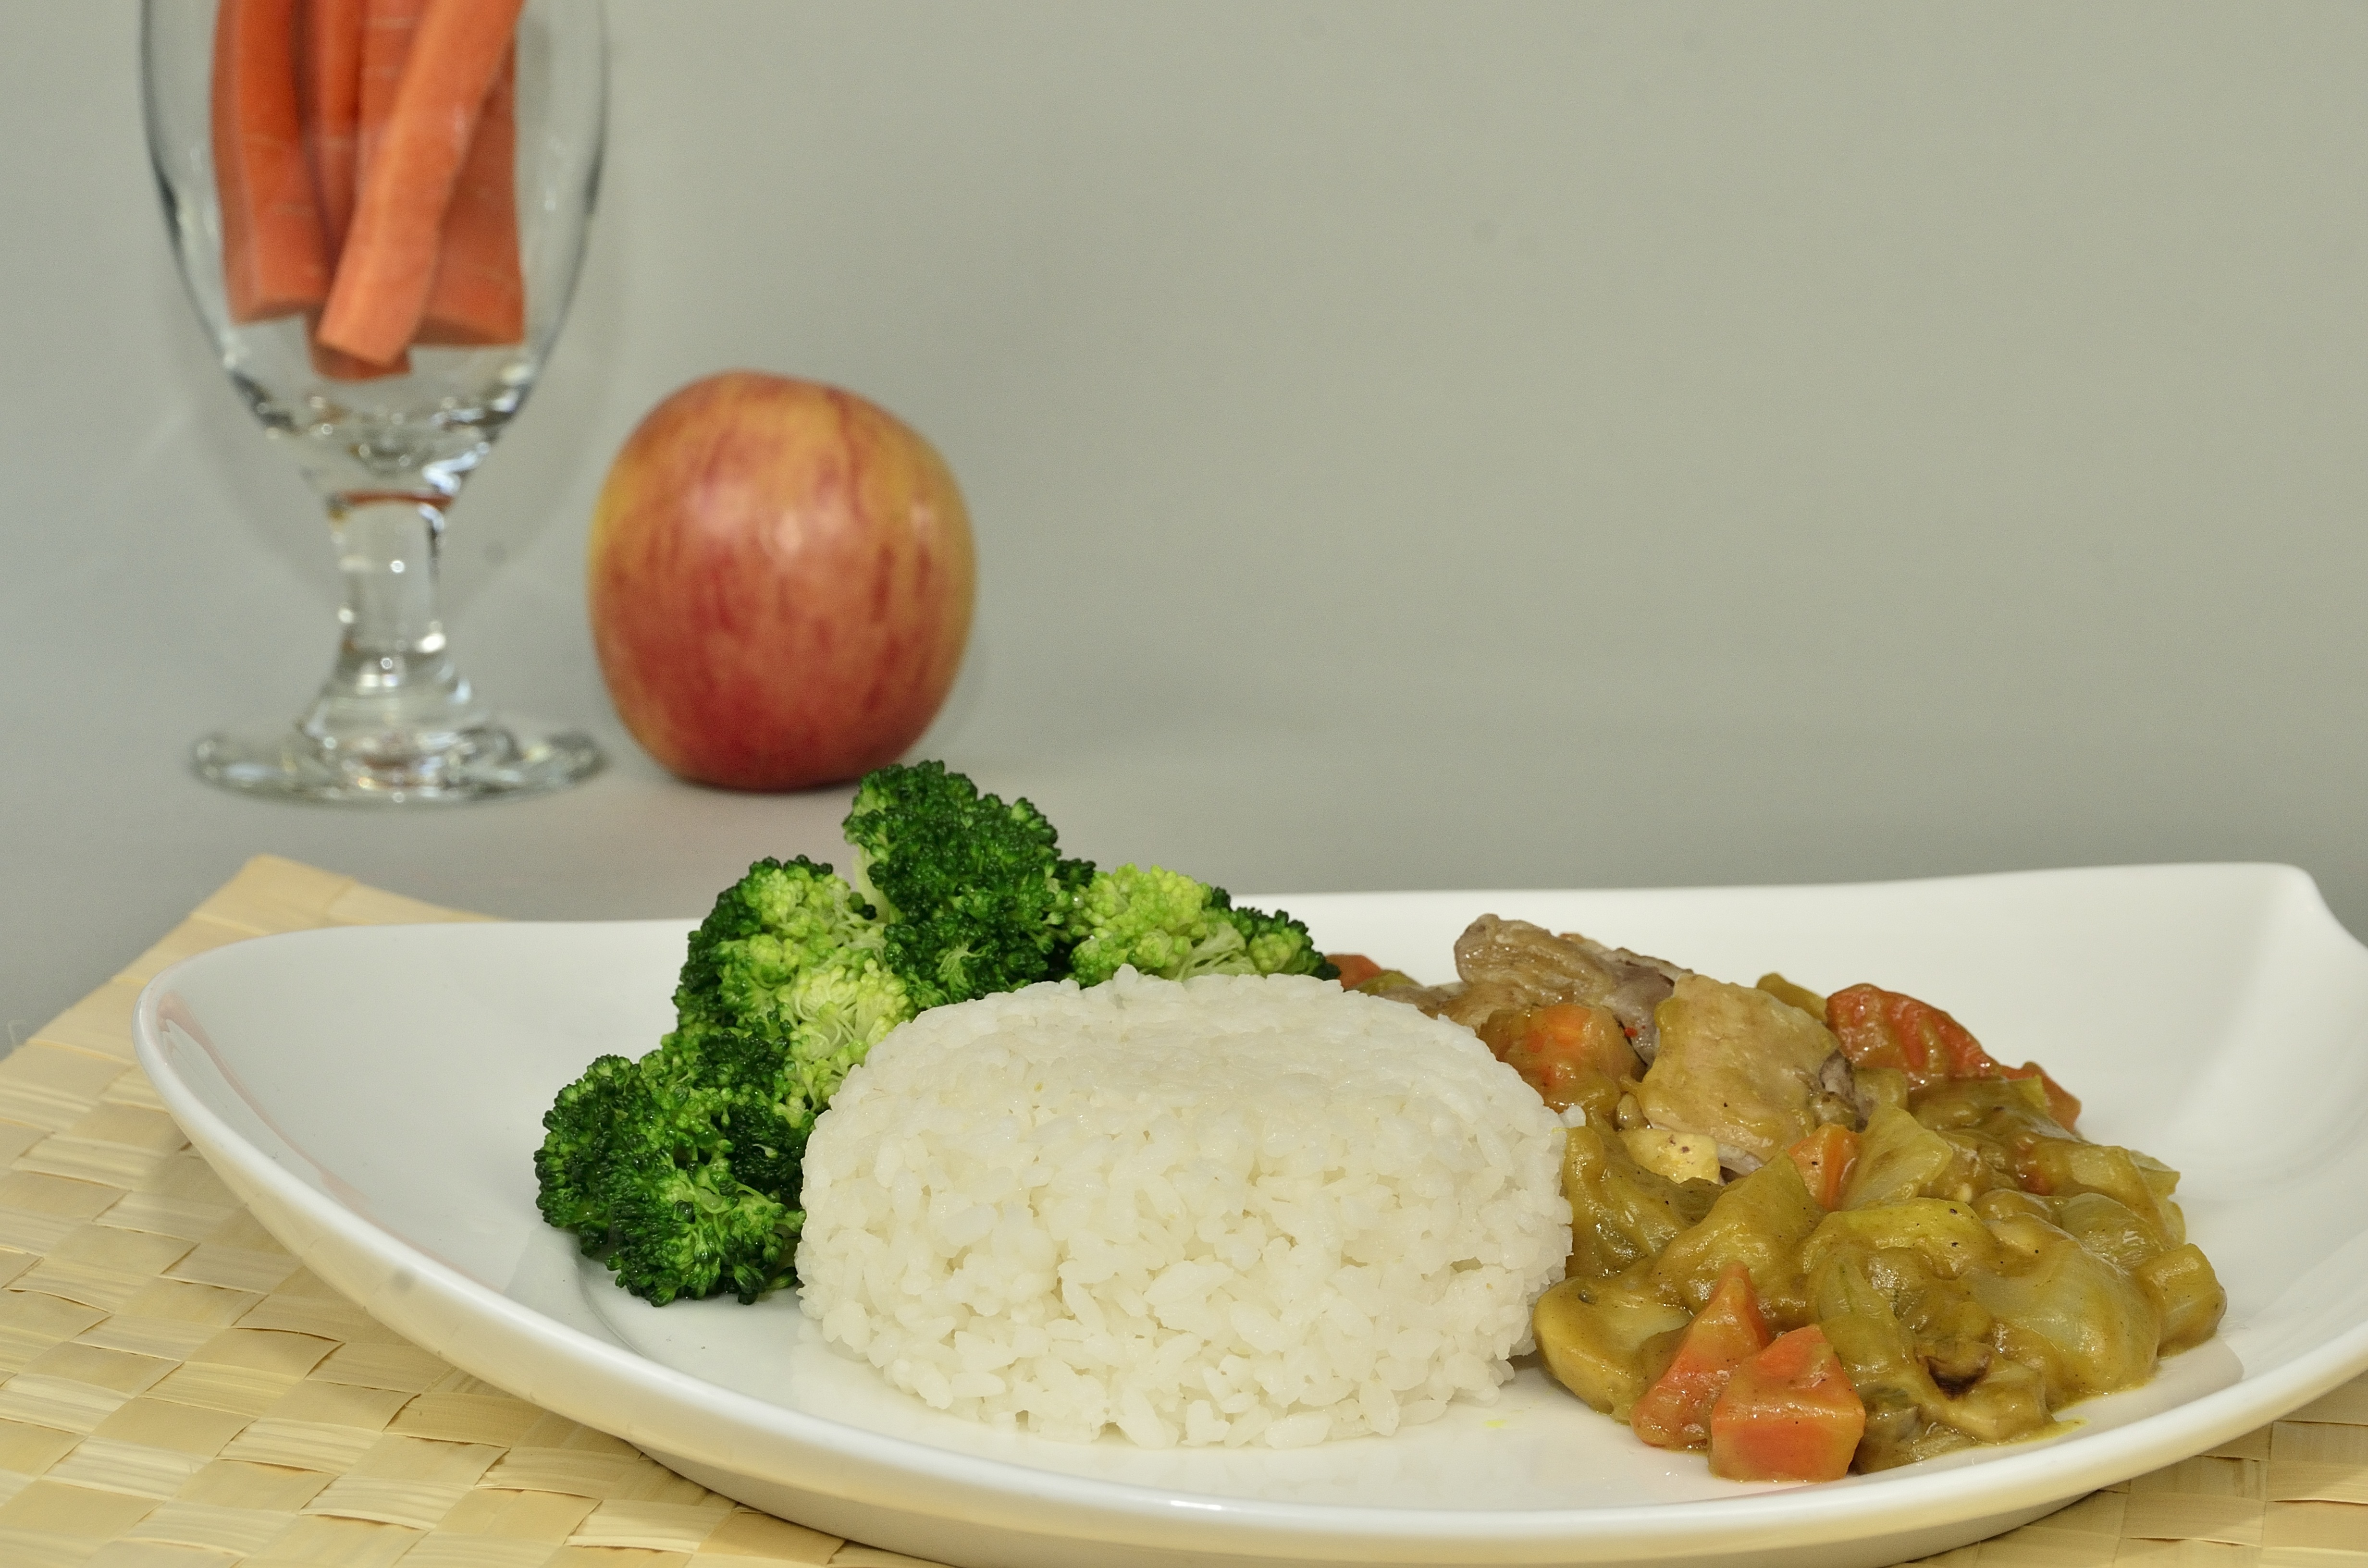
dish, meal, food, produce, vegetable, meat, cuisine, vegetarian food, curry, when the vegetables, curry beach hotel